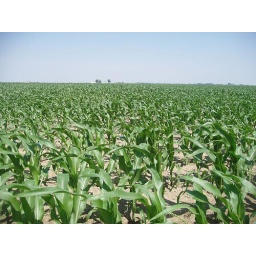
I drove through those little squares you see when you look out the window of an airplane over the midwest.